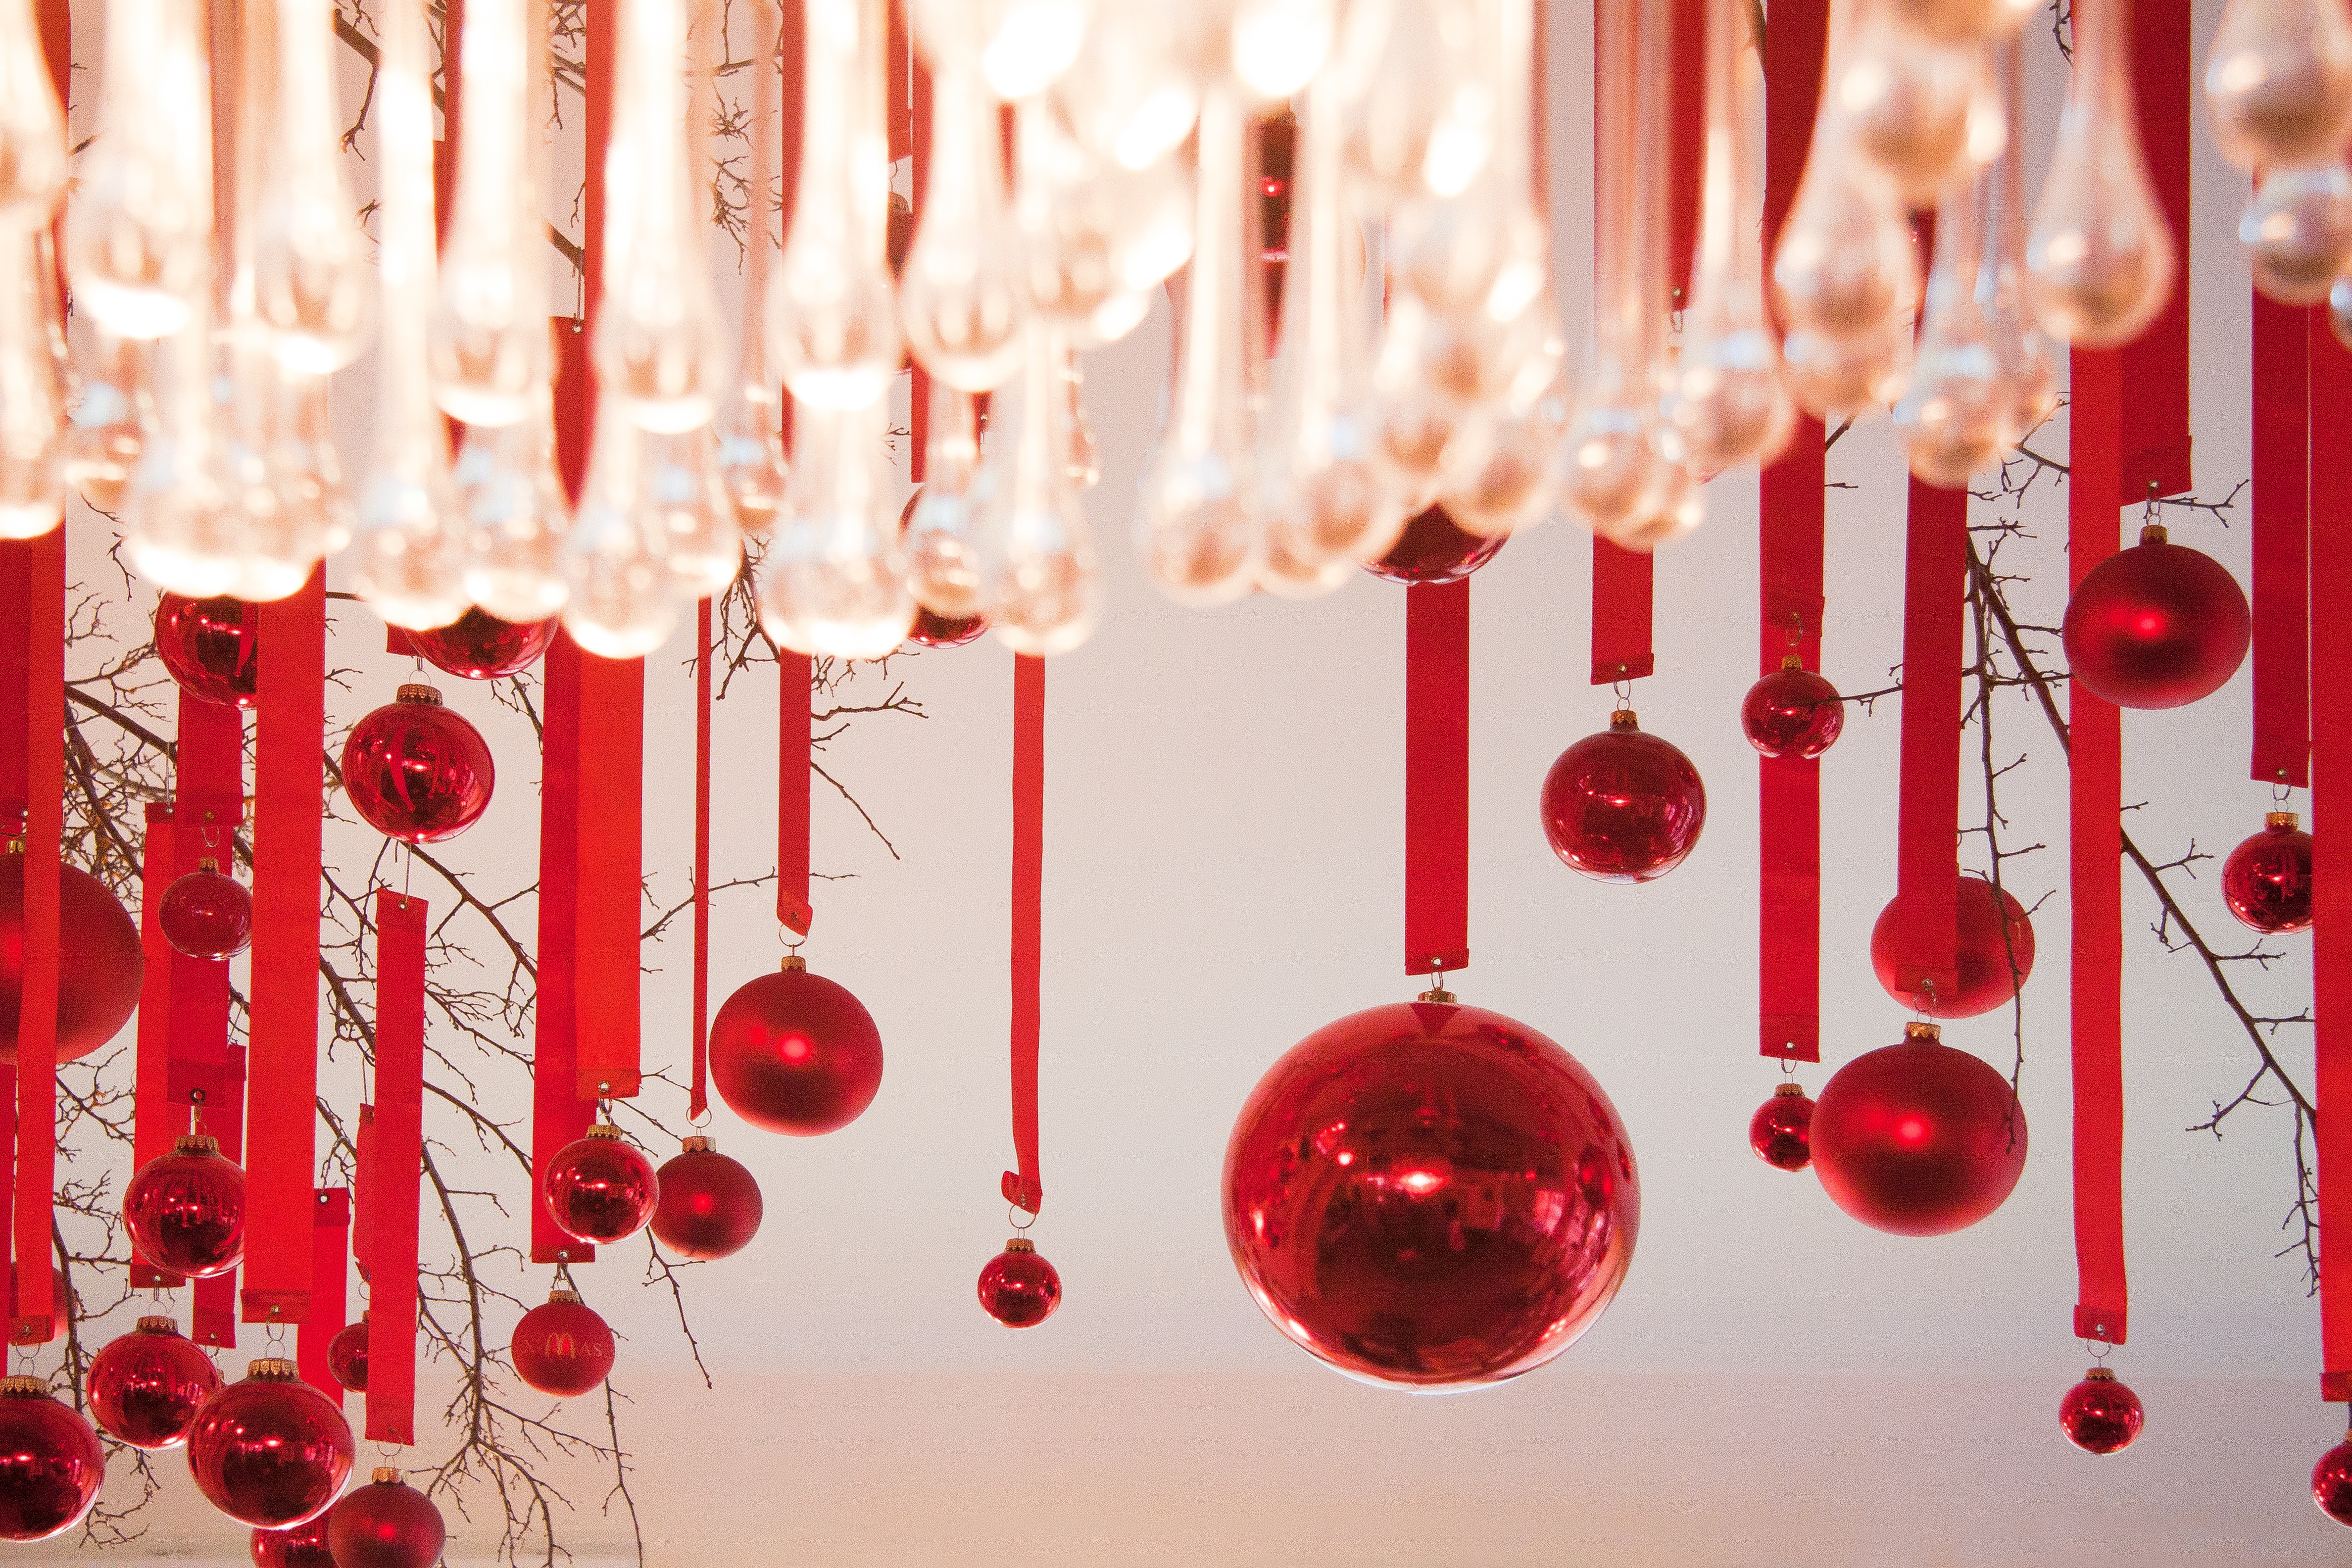
petal, glass, band, decoration, red, color, lamp, pink, christmas, lighting, christmas ornament, deco, christmas decoration, jewellery, ball, installation, christmas bauble, christmas decorations, centrepiece, glass drops